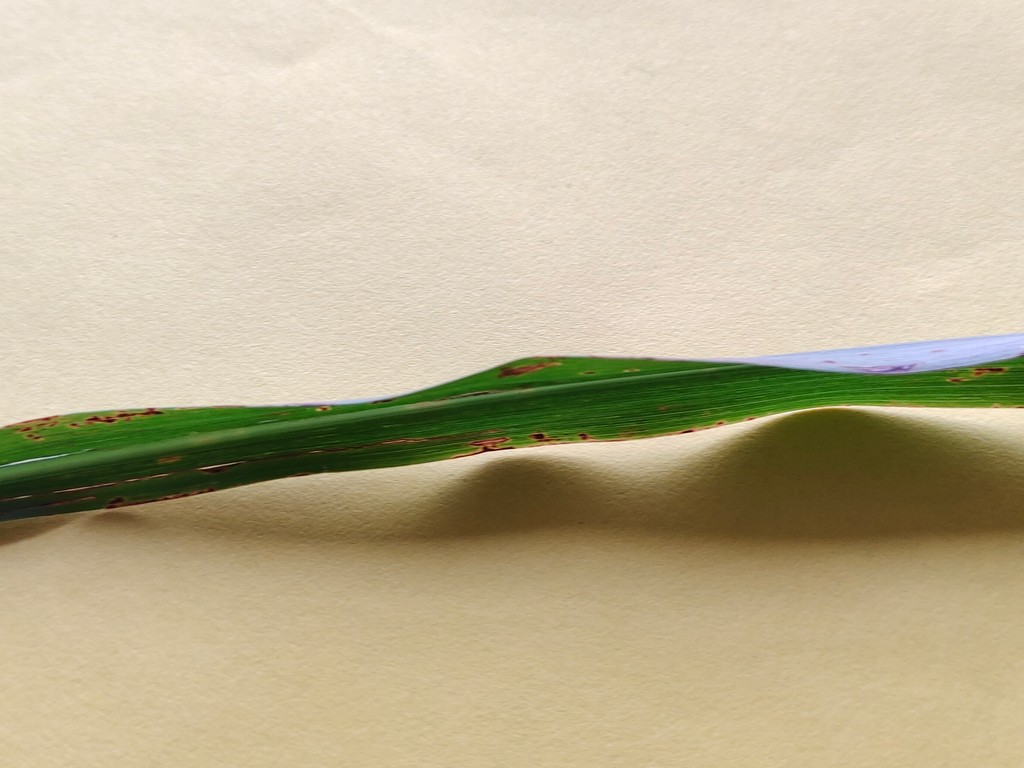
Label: Unhealthy